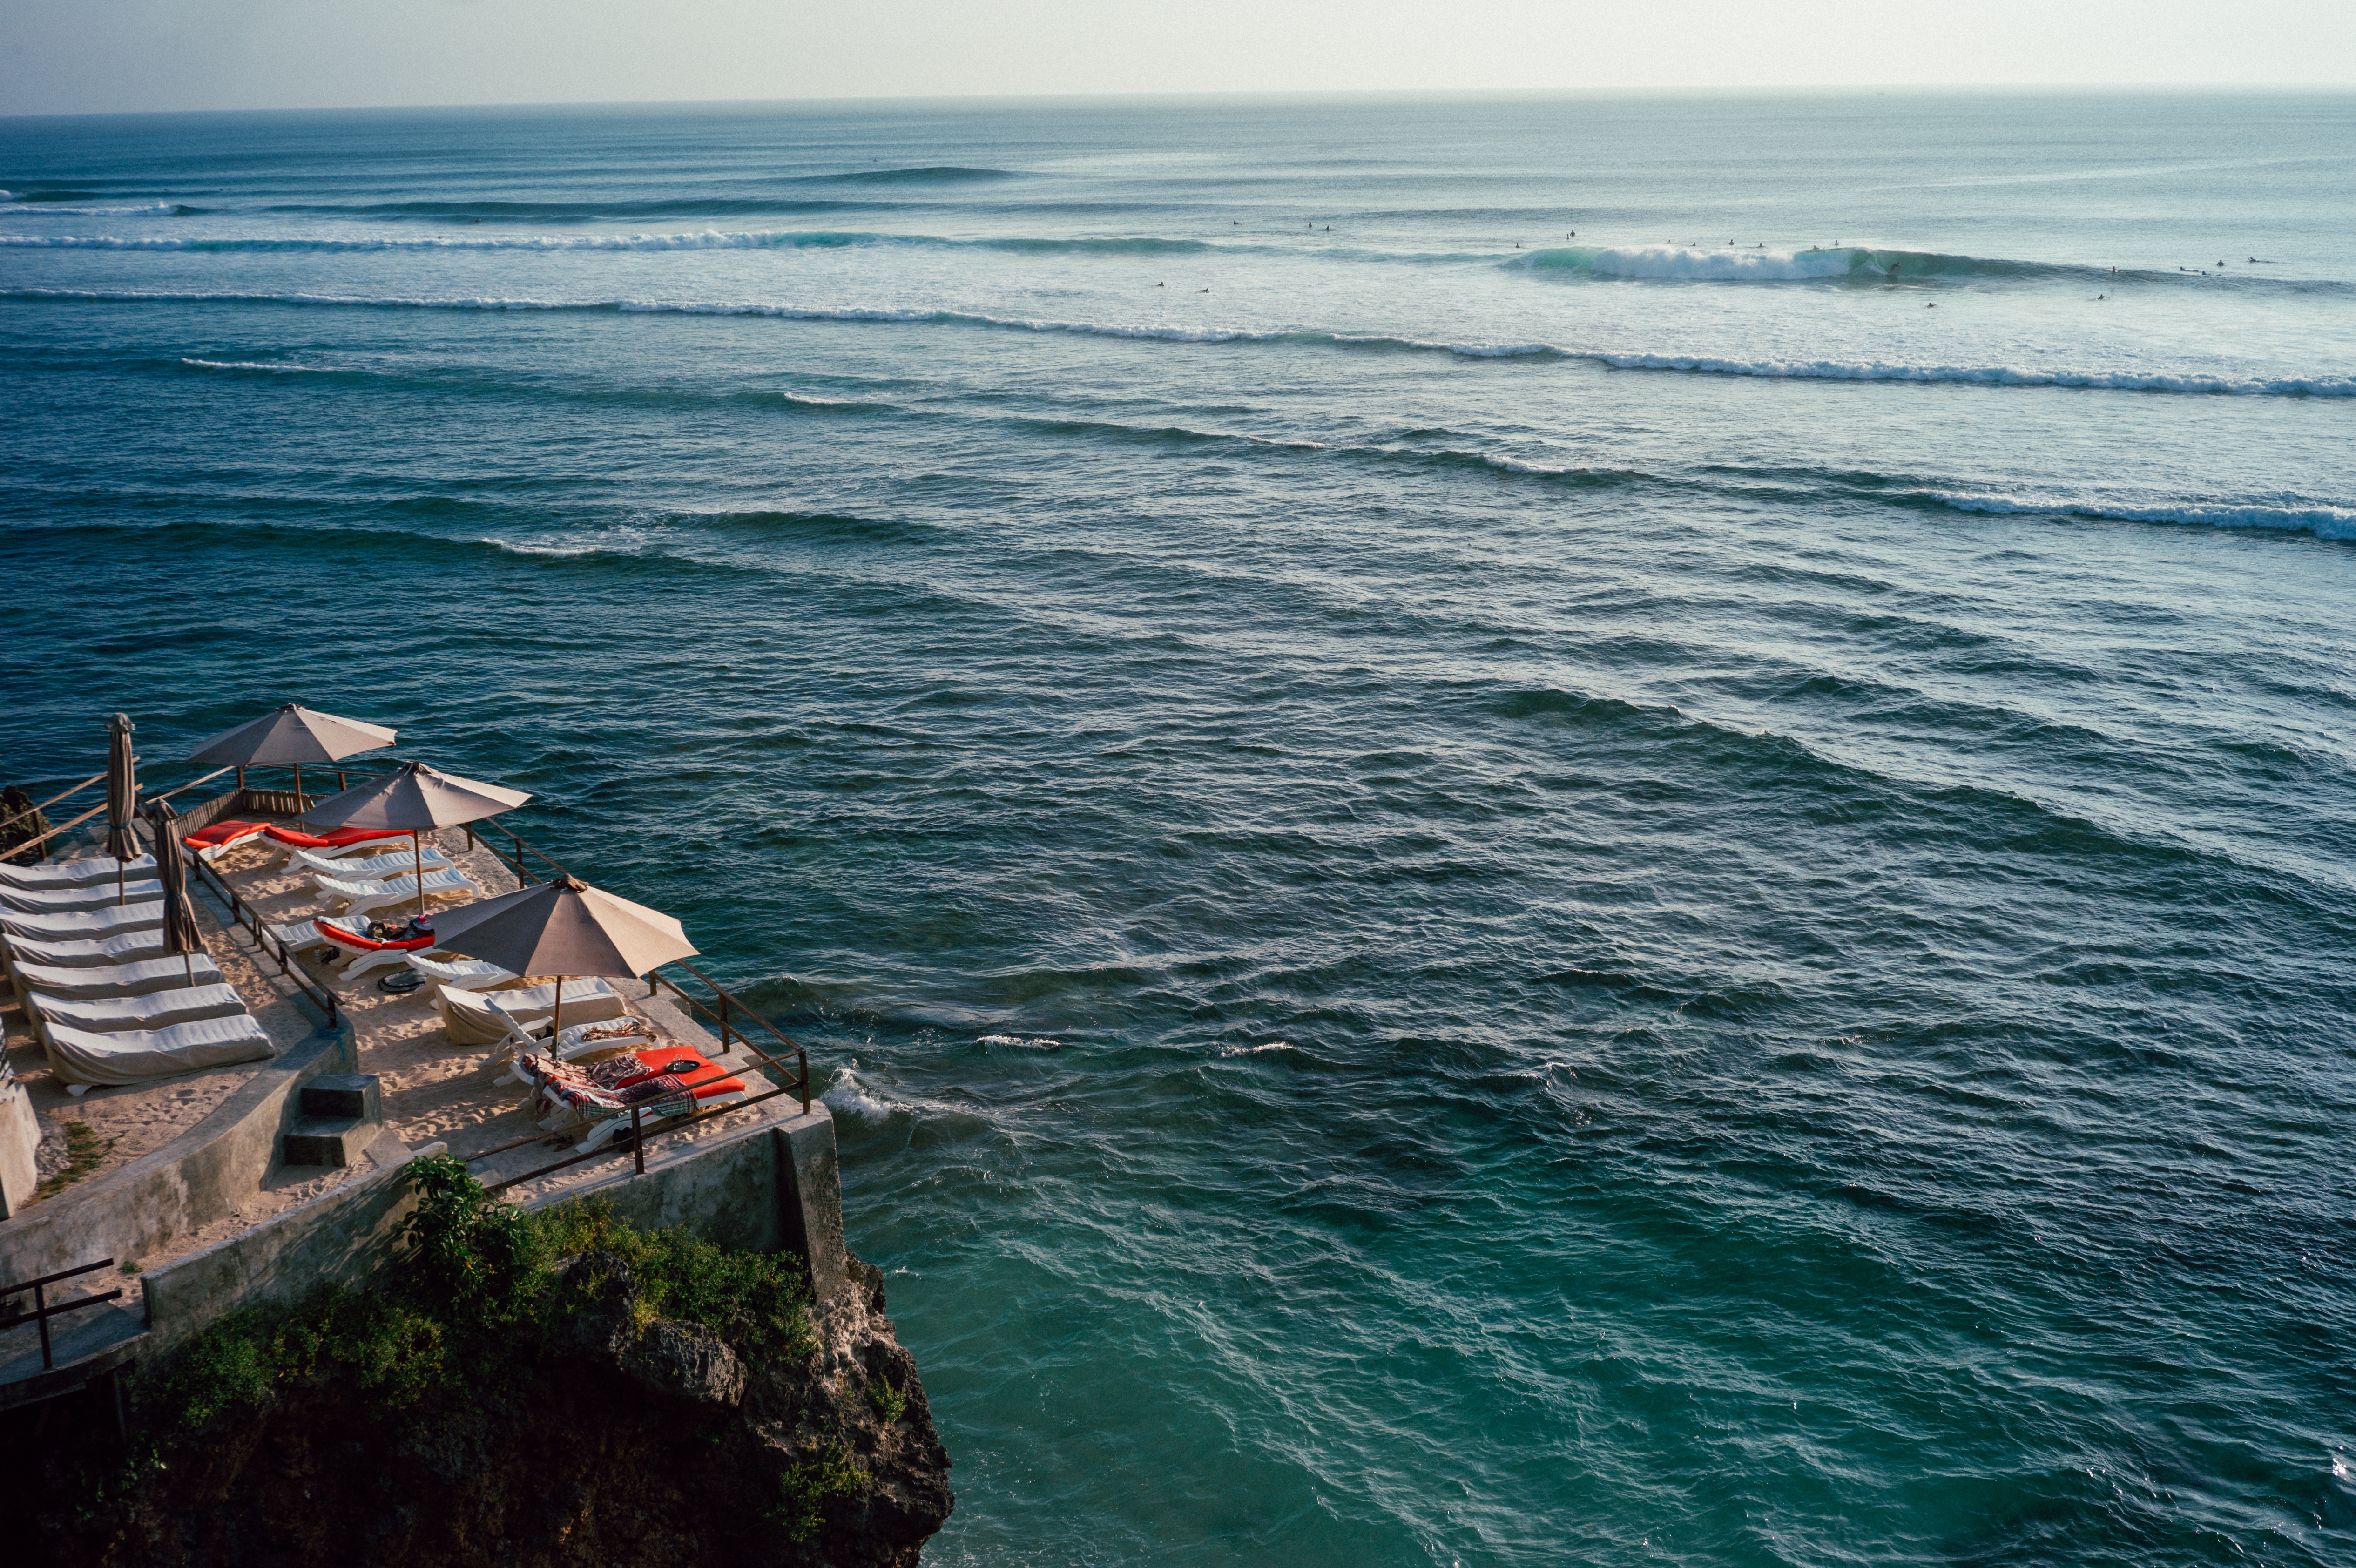
sea, coast, ocean, horizon, shore, wave, cliff, vehicle, bay, terrain, body of water, cape, islet, wind wave